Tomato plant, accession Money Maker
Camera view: vertical (180 deg); turntable rotation: 300 degrees
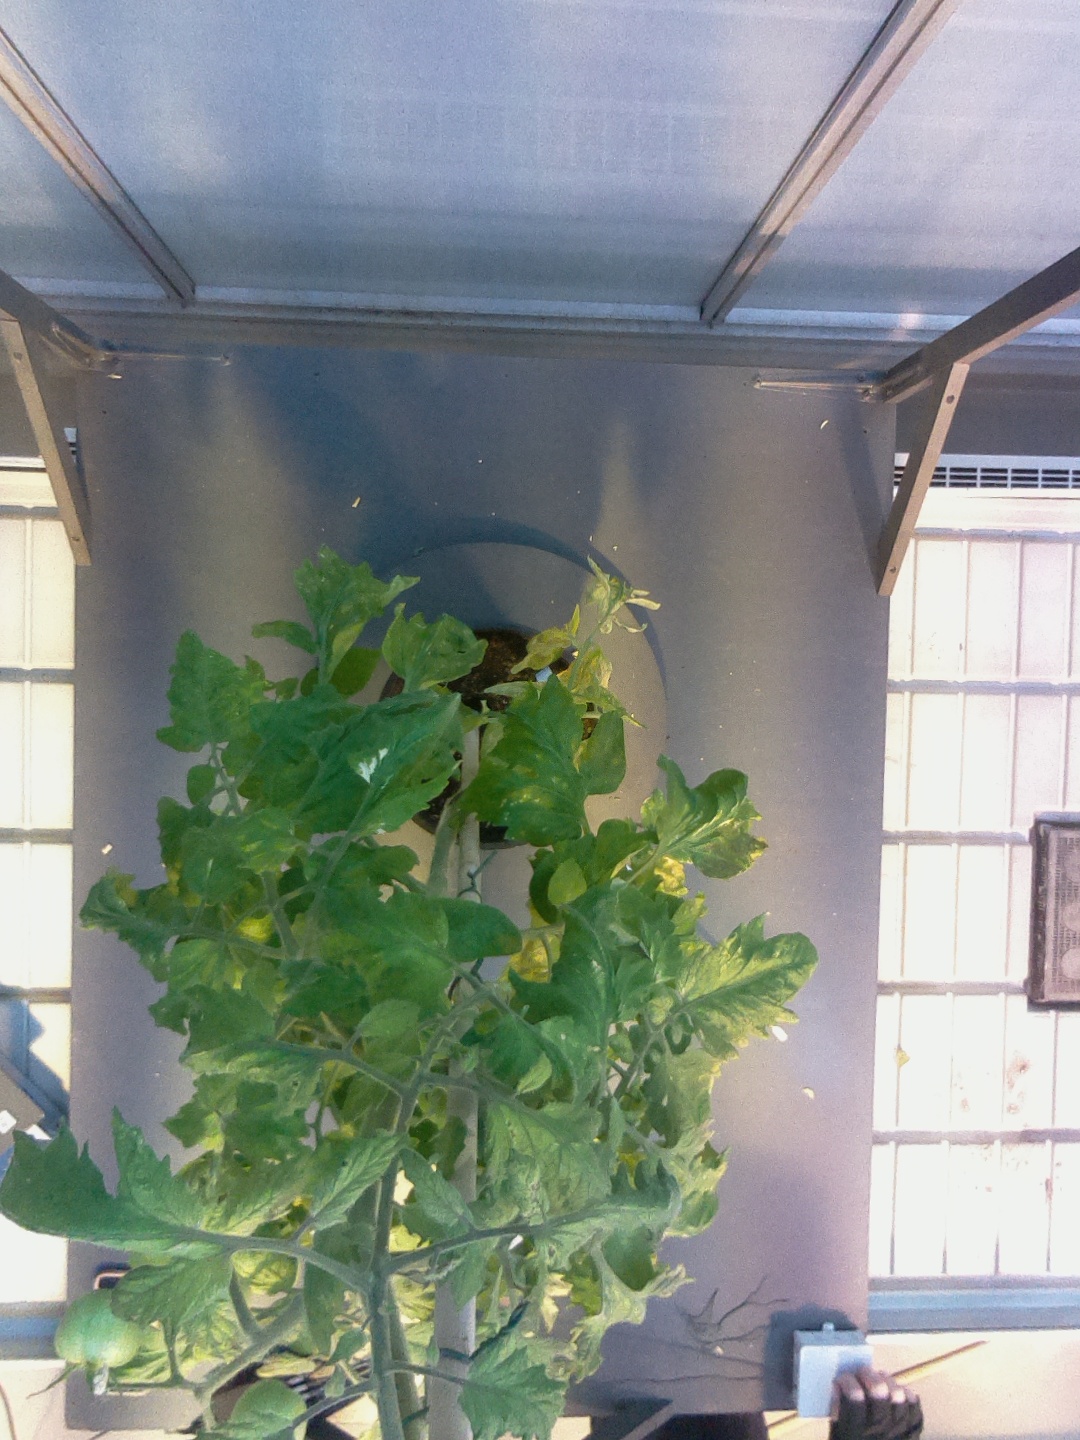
BBCH growth stage 78: 80% -90% of final fruit size